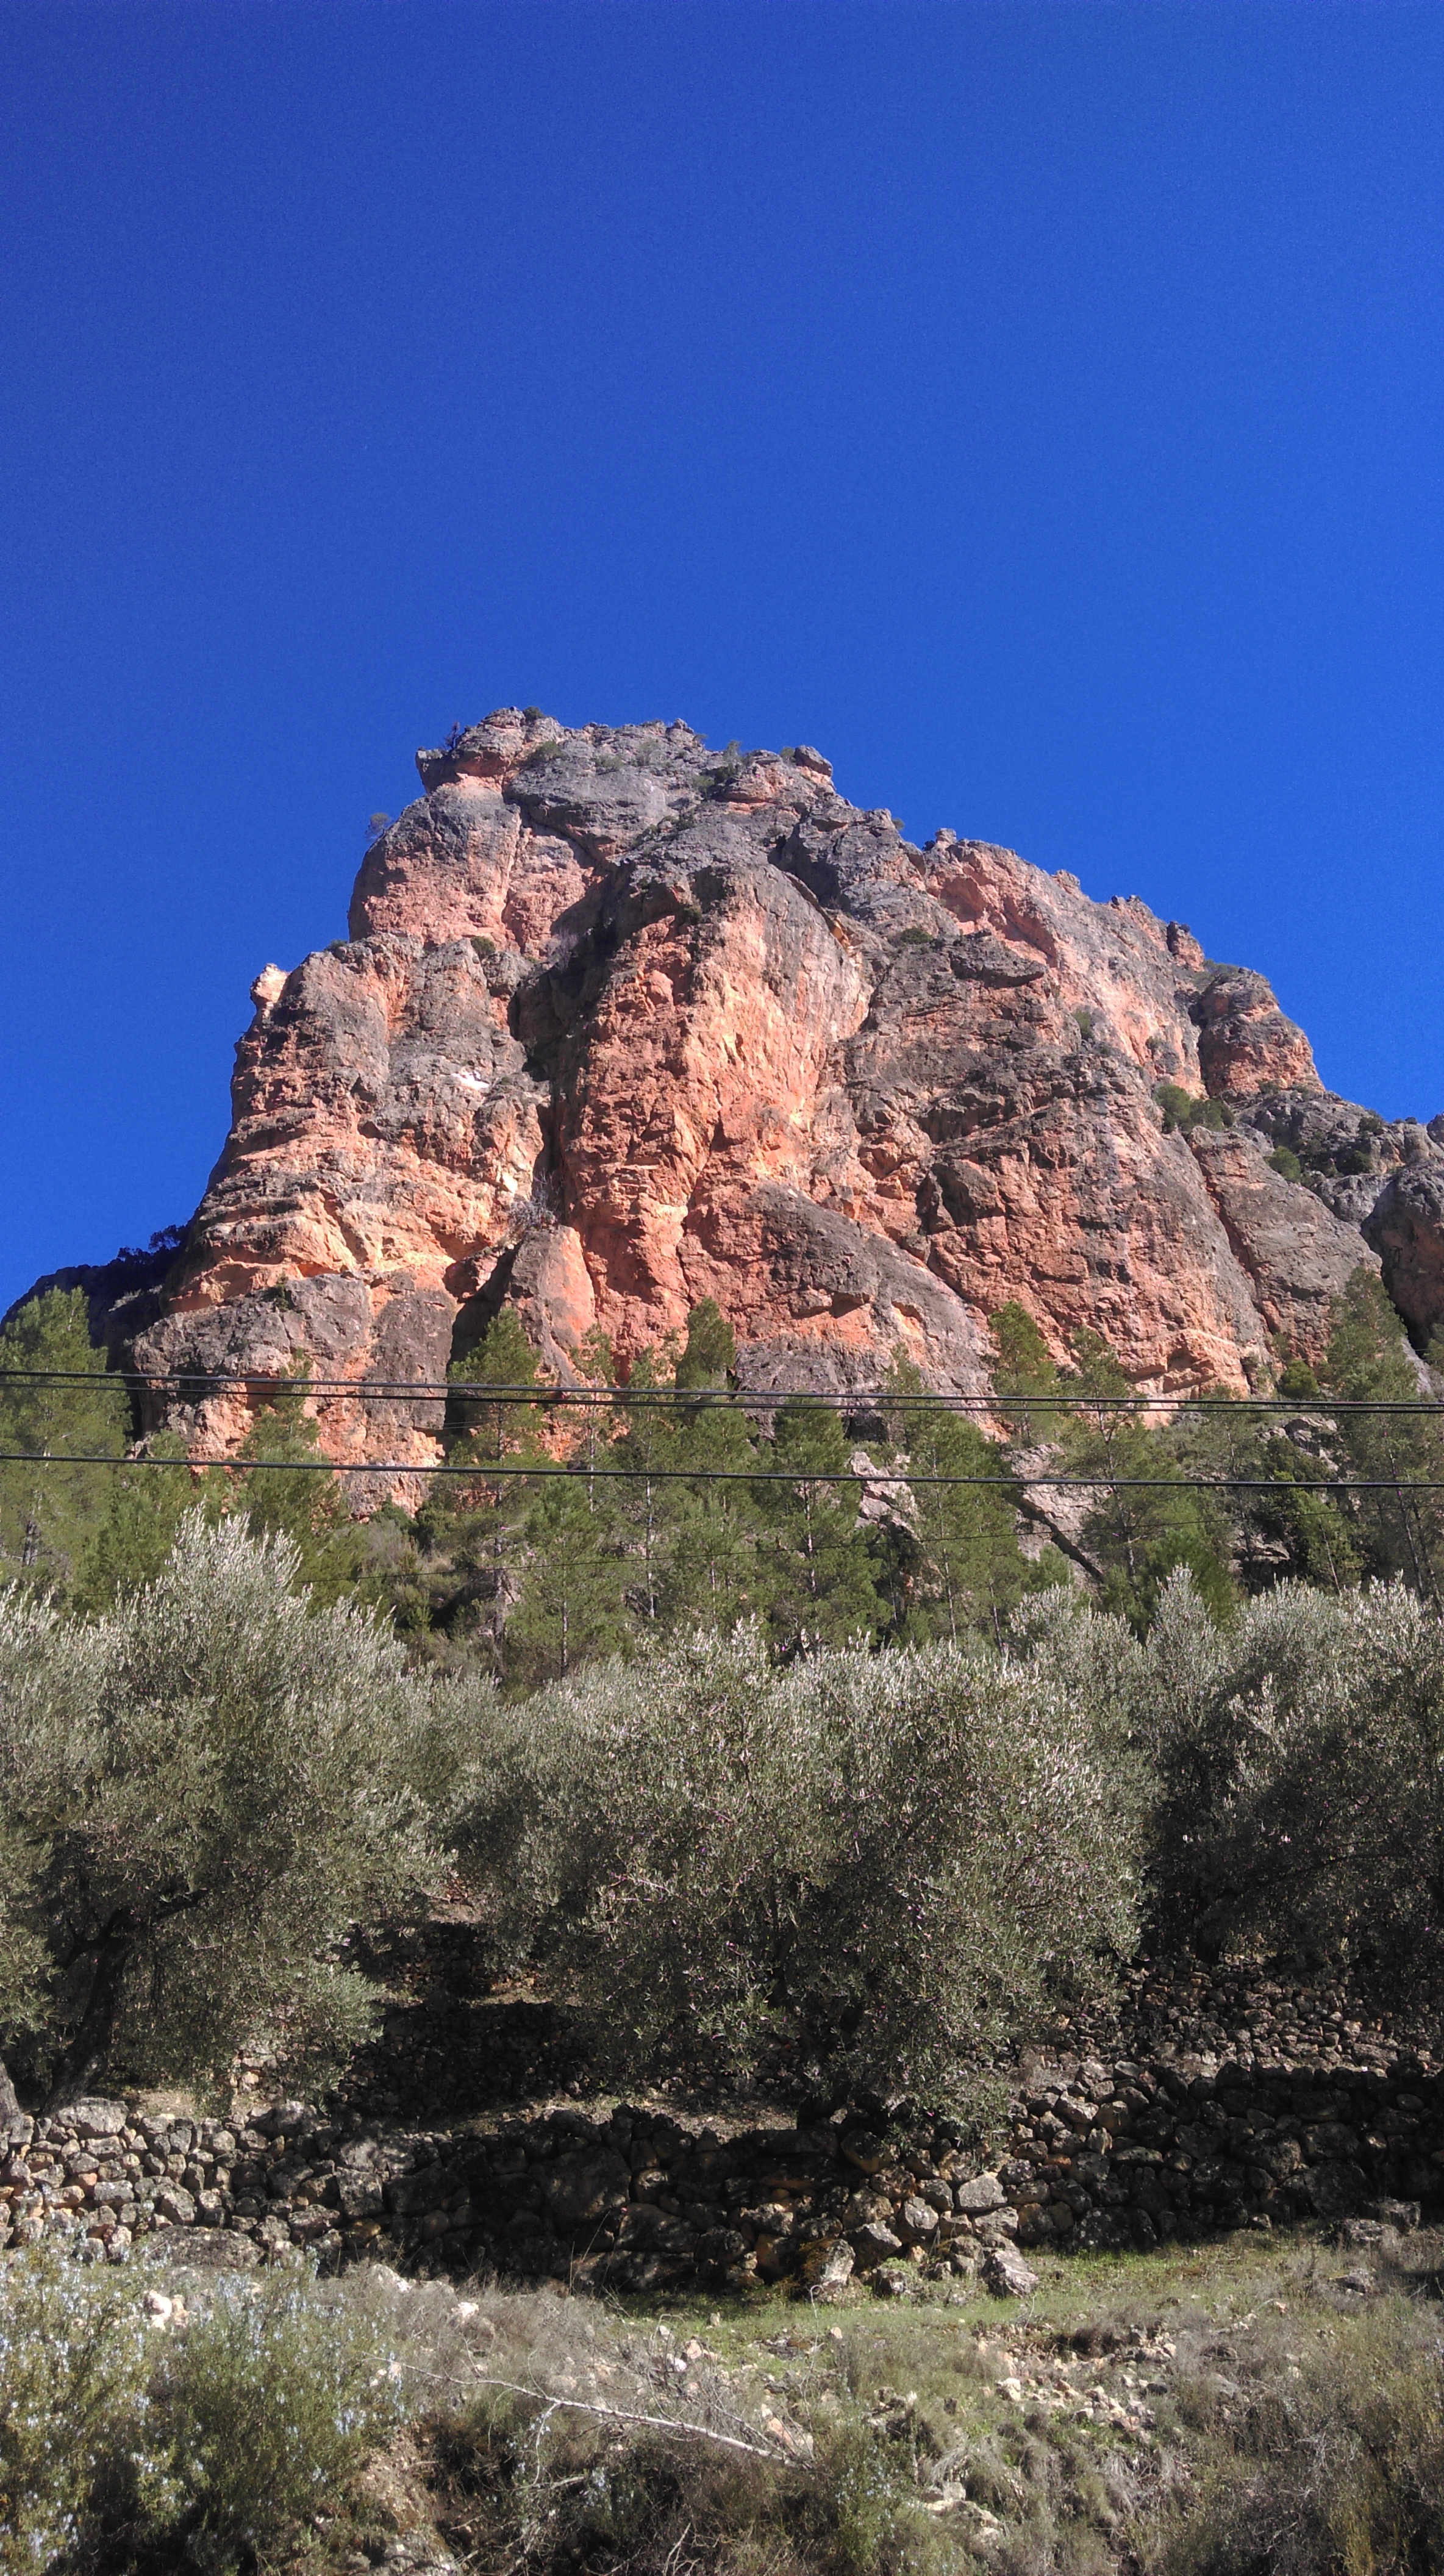
landscape, tree, nature, rock, wilderness, walking, mountain, hill, adventure, valley, mountain range, formation, cliff, park, canyon, terrain, material, ridge, summit, geology, sierra, badlands, plateau, wadi, landform, cazorla, geographical feature, mountainous landforms